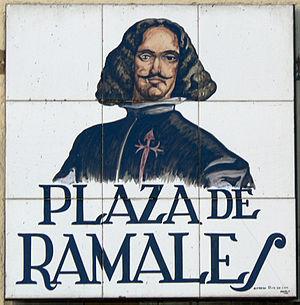
Plaque de Plaza de Ramales (place, (district du Centre) de Madrid (Espagne).